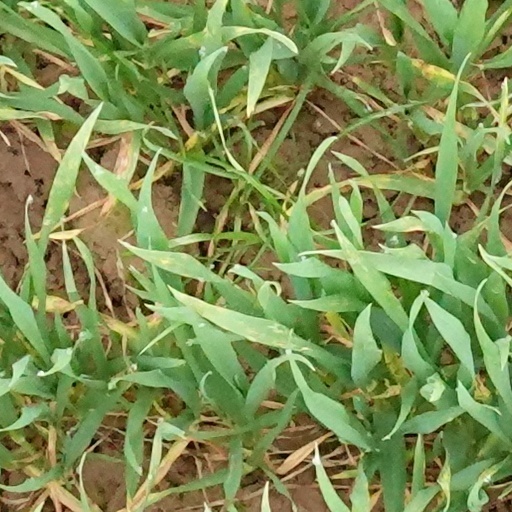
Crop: wheat